Viscount Chetwynd

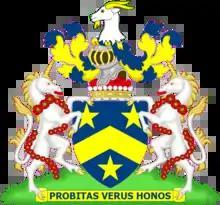

Viscount Chetwynd, of Bearhaven in the County of Kerry, is a title in the Peerage of Ireland. It was created in 1717 for Walter Chetwynd, with remainder to the issue male of his father John Chetwynd. He was made Baron Rathdowne, in the County of Dublin, at the same time, also in the Peerage of Ireland and with the same remainder. Chetwynd notably represented Stafford in the House of Commons on three occasions between 1702 and 1734, and also served as ambassador to Turin. He was succeeded according to the special remainders by his younger brother, the second Viscount, who sat as a Member of Parliament for St Mawes, Stockbridge and, from 1738 to 1747 for Stafford and served as ambassador to Madrid.